Chinese intelligence activity abroad

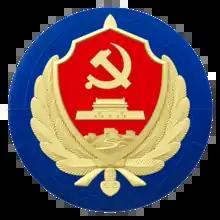
Seal of the Ministry of State Security (China)

It is believed that Chinese espionage is aimed at preserving China's national security through gaining commercial, technological, and military secrets. The carriers of China's intelligence activities are diverse. The use of non-traditional intelligence assets is codified in Chinese law. Article 14 of China's 2017 National Intelligence Law mandates that Chinese intelligence agencies "may ask relevant institutions, organizations and citizens to provide necessary support, assistance and cooperation." Honey trapping and kompromat are also common tools of Chinese intelligence services.